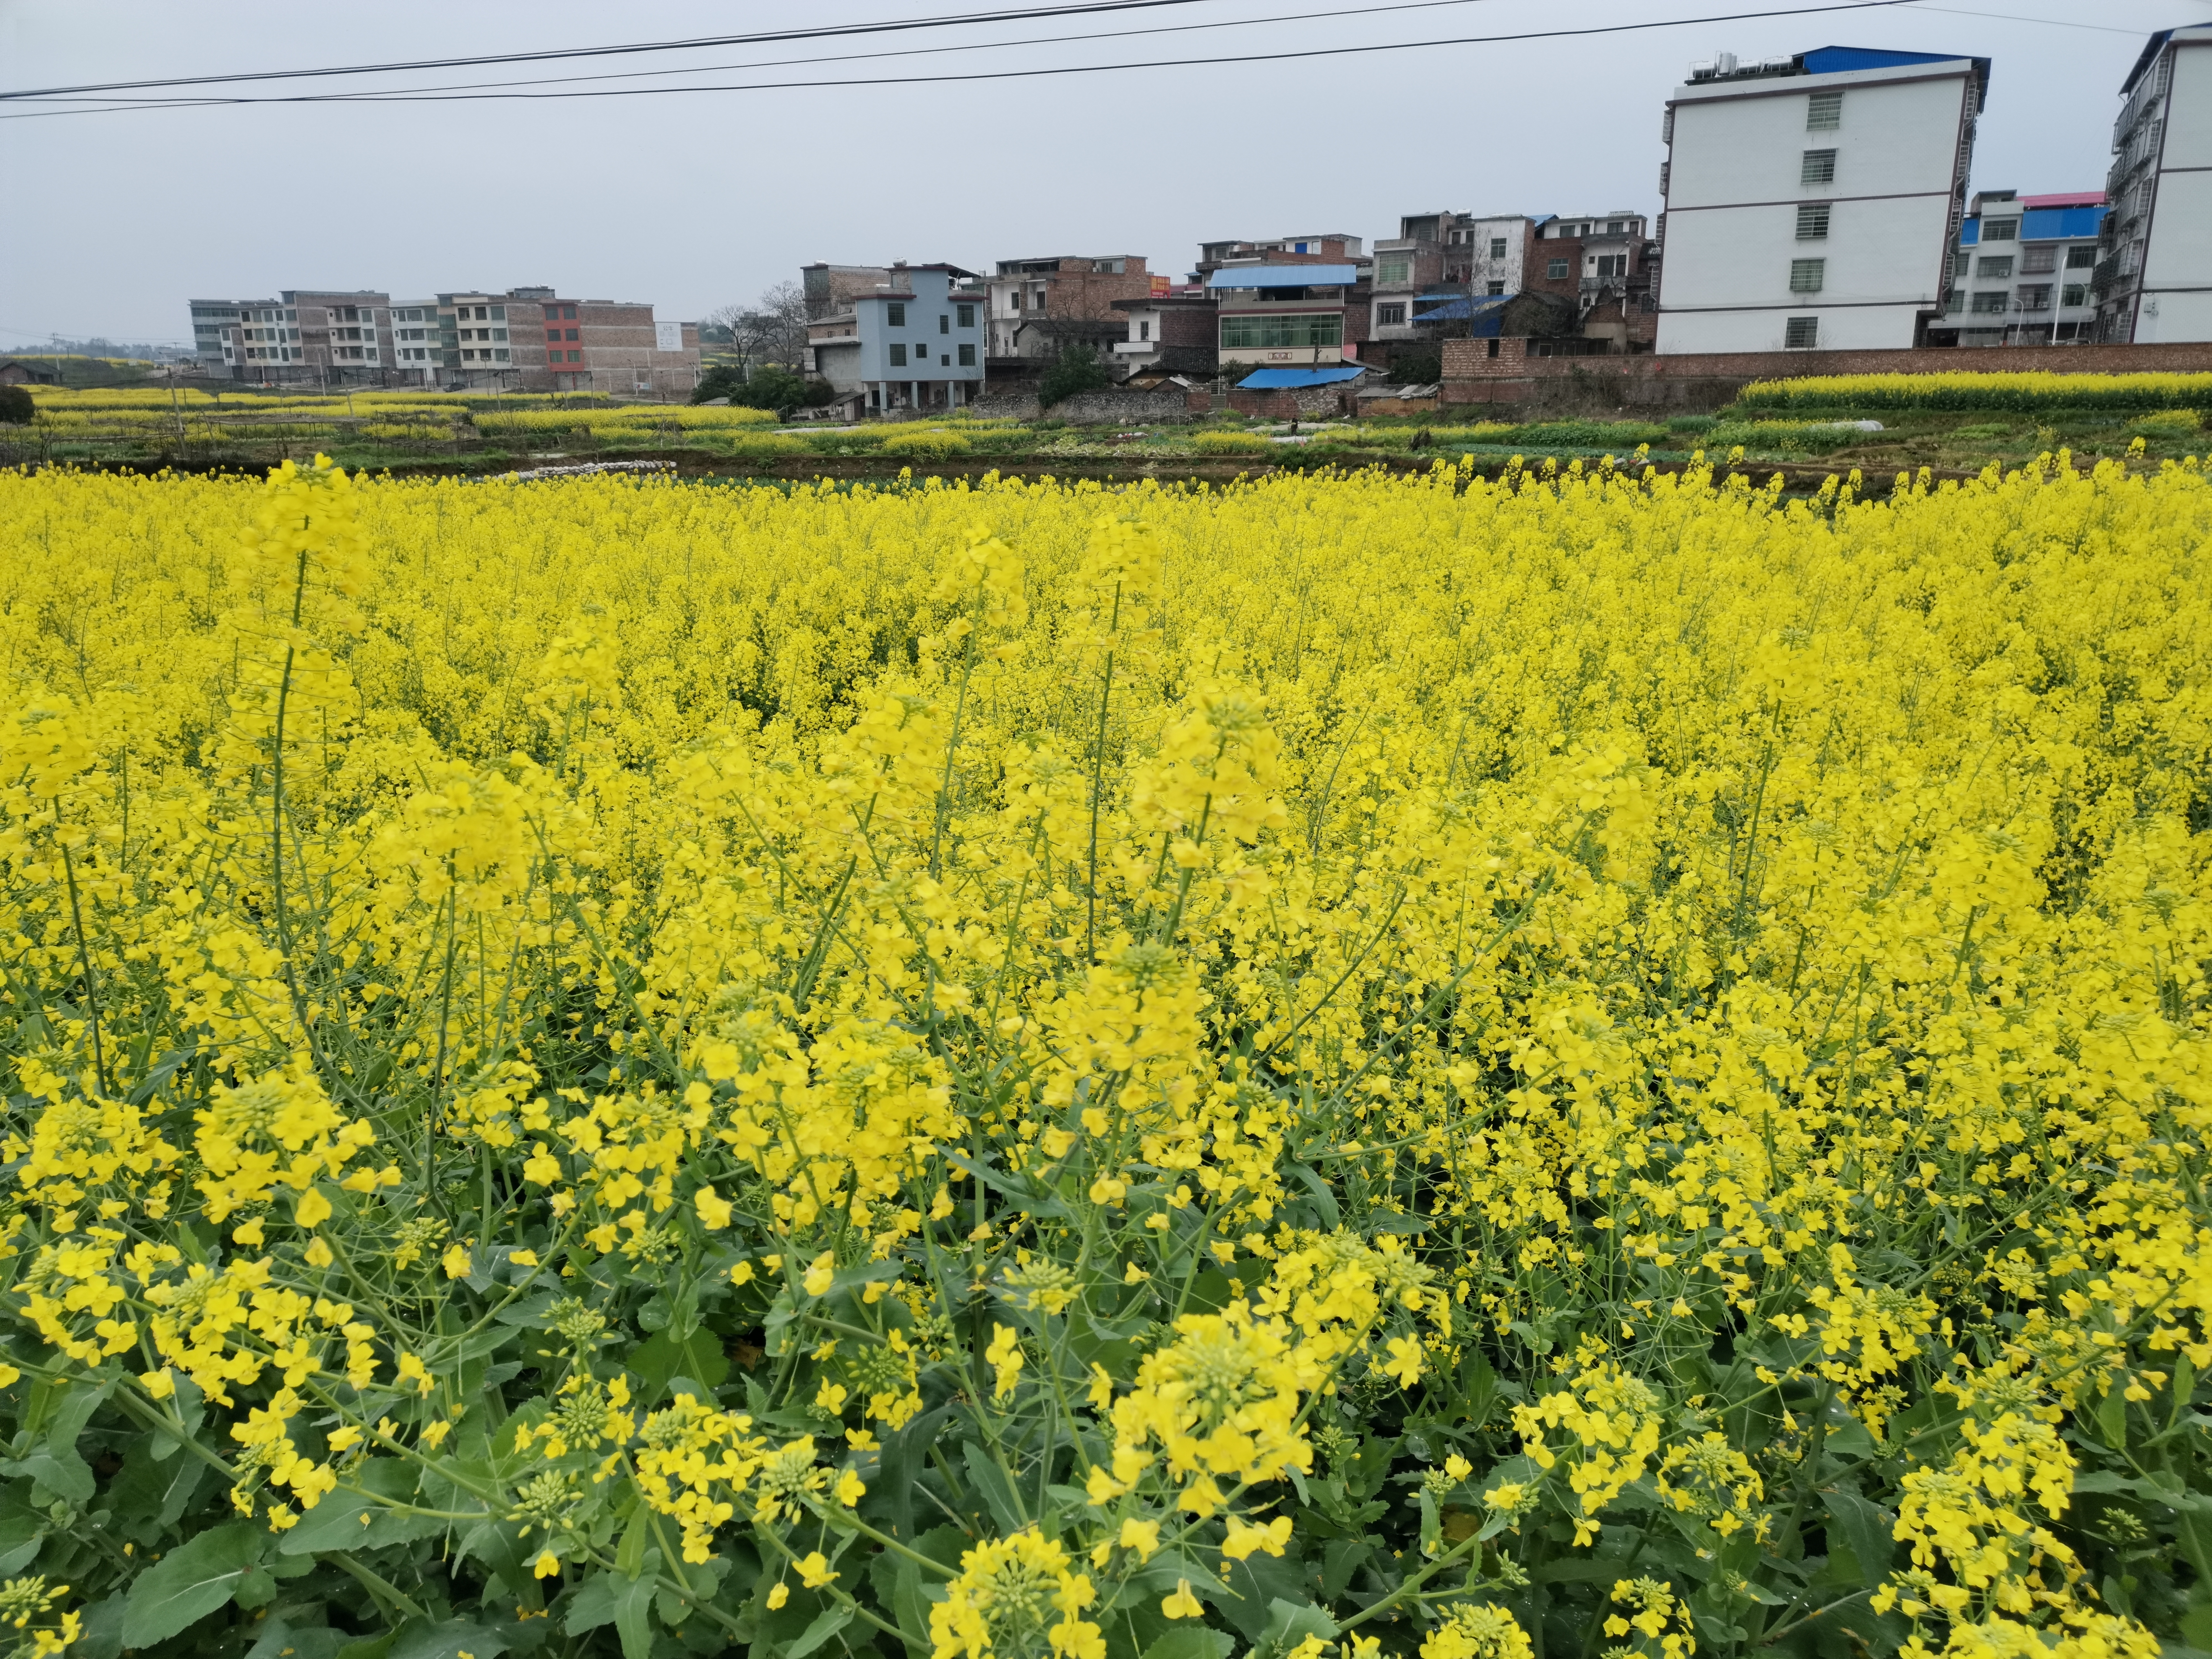
flowers, flowering plant, rapeseed, plant, flower, mustard, mustard plant, canola, yellow, brassica rapa, subshrub, cash crop, spring, brassica, mustard and cabbage family, field, crop, goldenrod, vegetable, wildflower, perennial plant